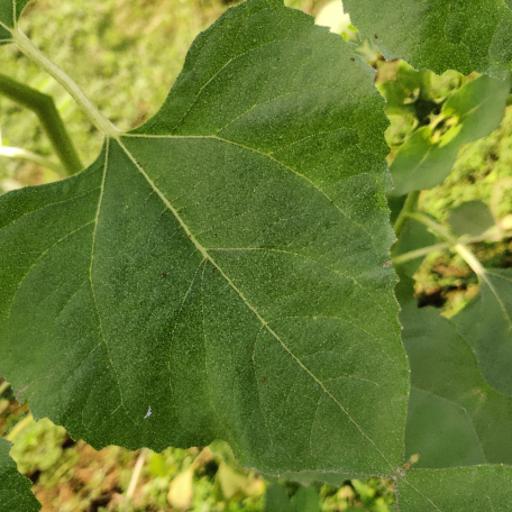
Label: Fresh_leaf